Western stereotype of the male ballet dancer

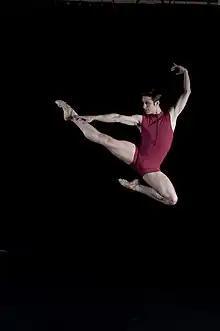
Male ballet dancers are often expected to focus on power in their dancing technique

Since the early 19th century, the Western world has adopted a view of male ballet dancers, or "danseurs" as weak, effeminate or homosexual. Through gender expectations and performance, male ballet dancers combat the stereotypes that surround them. Through education and media exposure, the stereotypes about male ballet dancers lead to changes in perception.